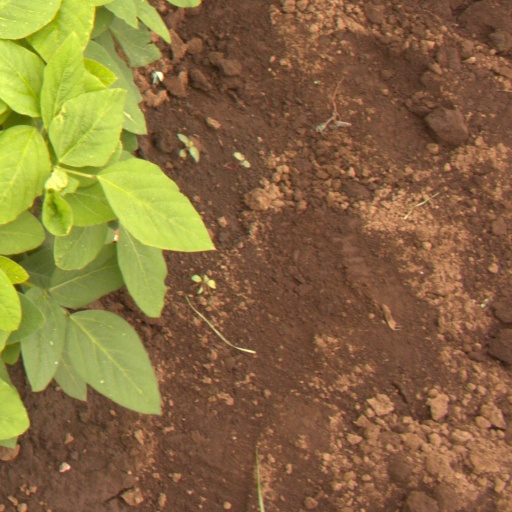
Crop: soybean